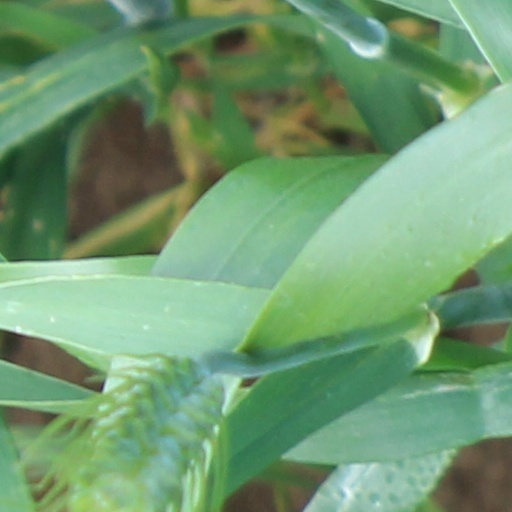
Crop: wheat